TBVfL Neustadt-Wildenheid

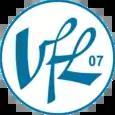
Logo of predecessor side "VfL 07 Neustadt".

The club surfaced as a force in Bavarian football after the Second World War, earning promotion to the tier-two Landesliga Bayern (northern group) in 1946. It only lasted for two seasons at this level, in 1948, when the league was reduced to one single group it was relegated again.